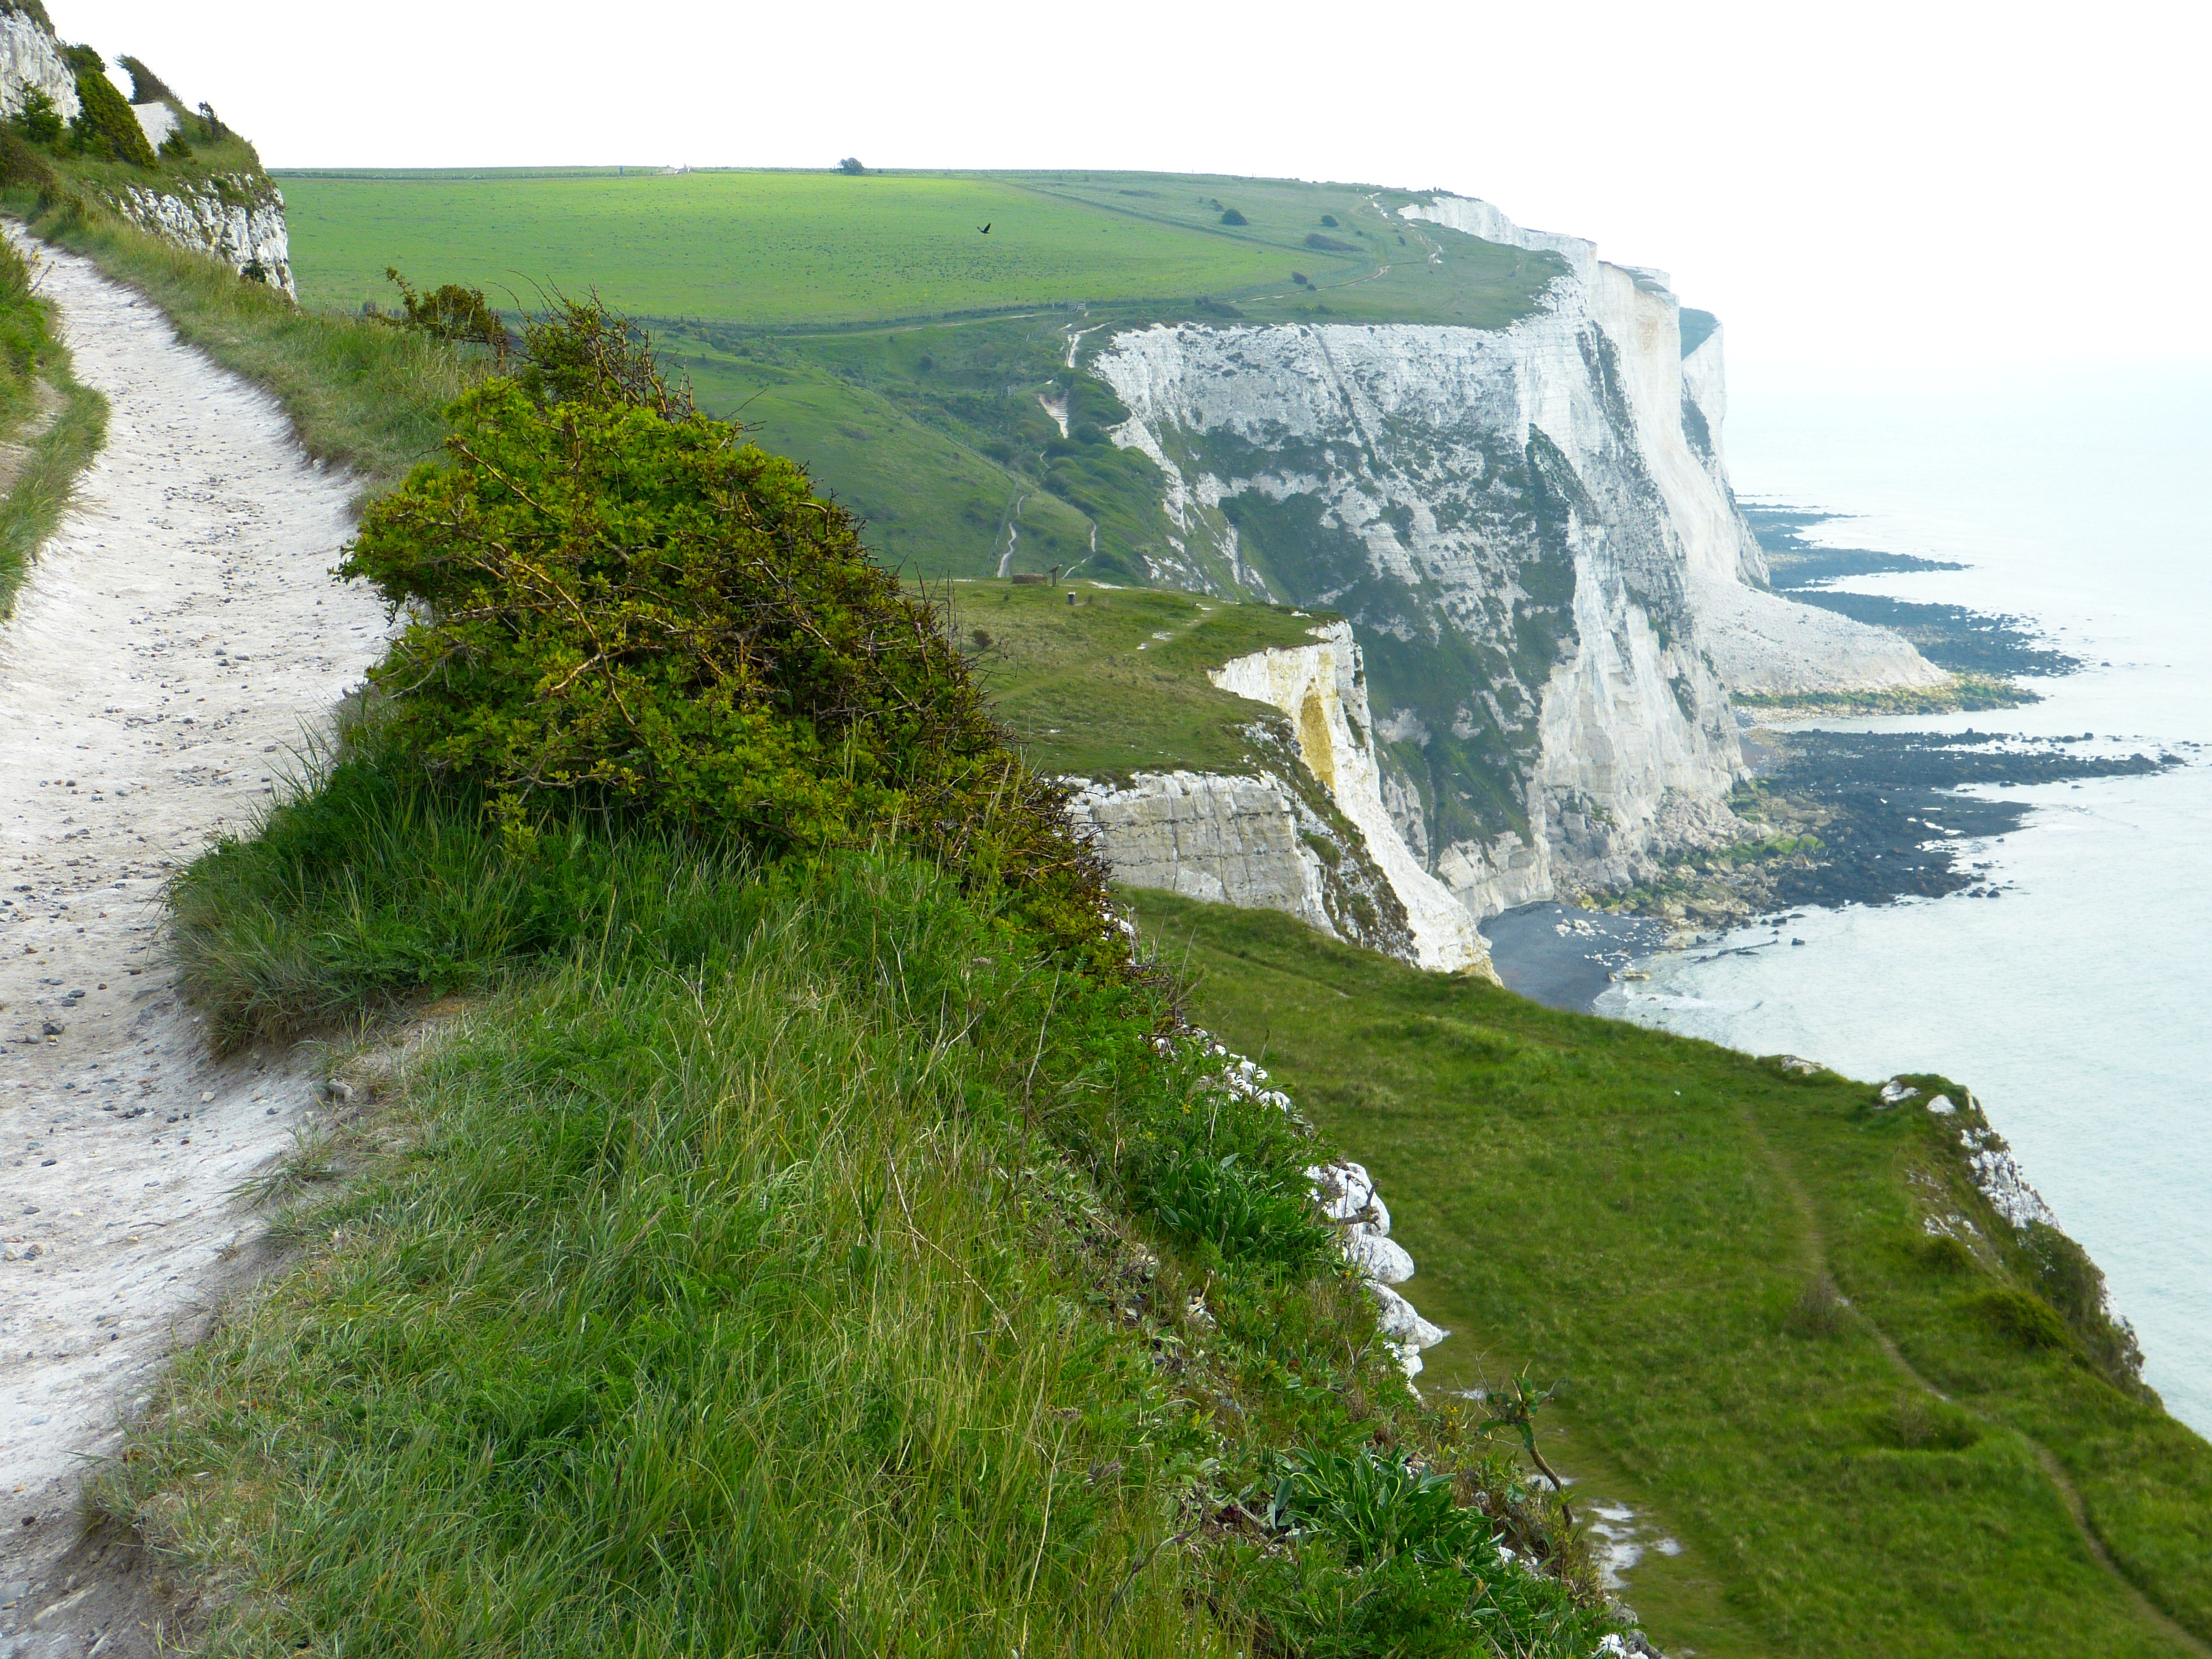
sea, coast, path, hill, shore, mountain range, cliff, bay, fjord, reservoir, terrain, ridge, waterway, england, cliffs, plateau, away, dover, ecosystem, cape, white cliffs, united kingdom, coastal path, landform, geographical feature